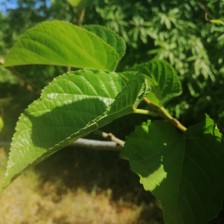
Variety: TaiwanStraberry